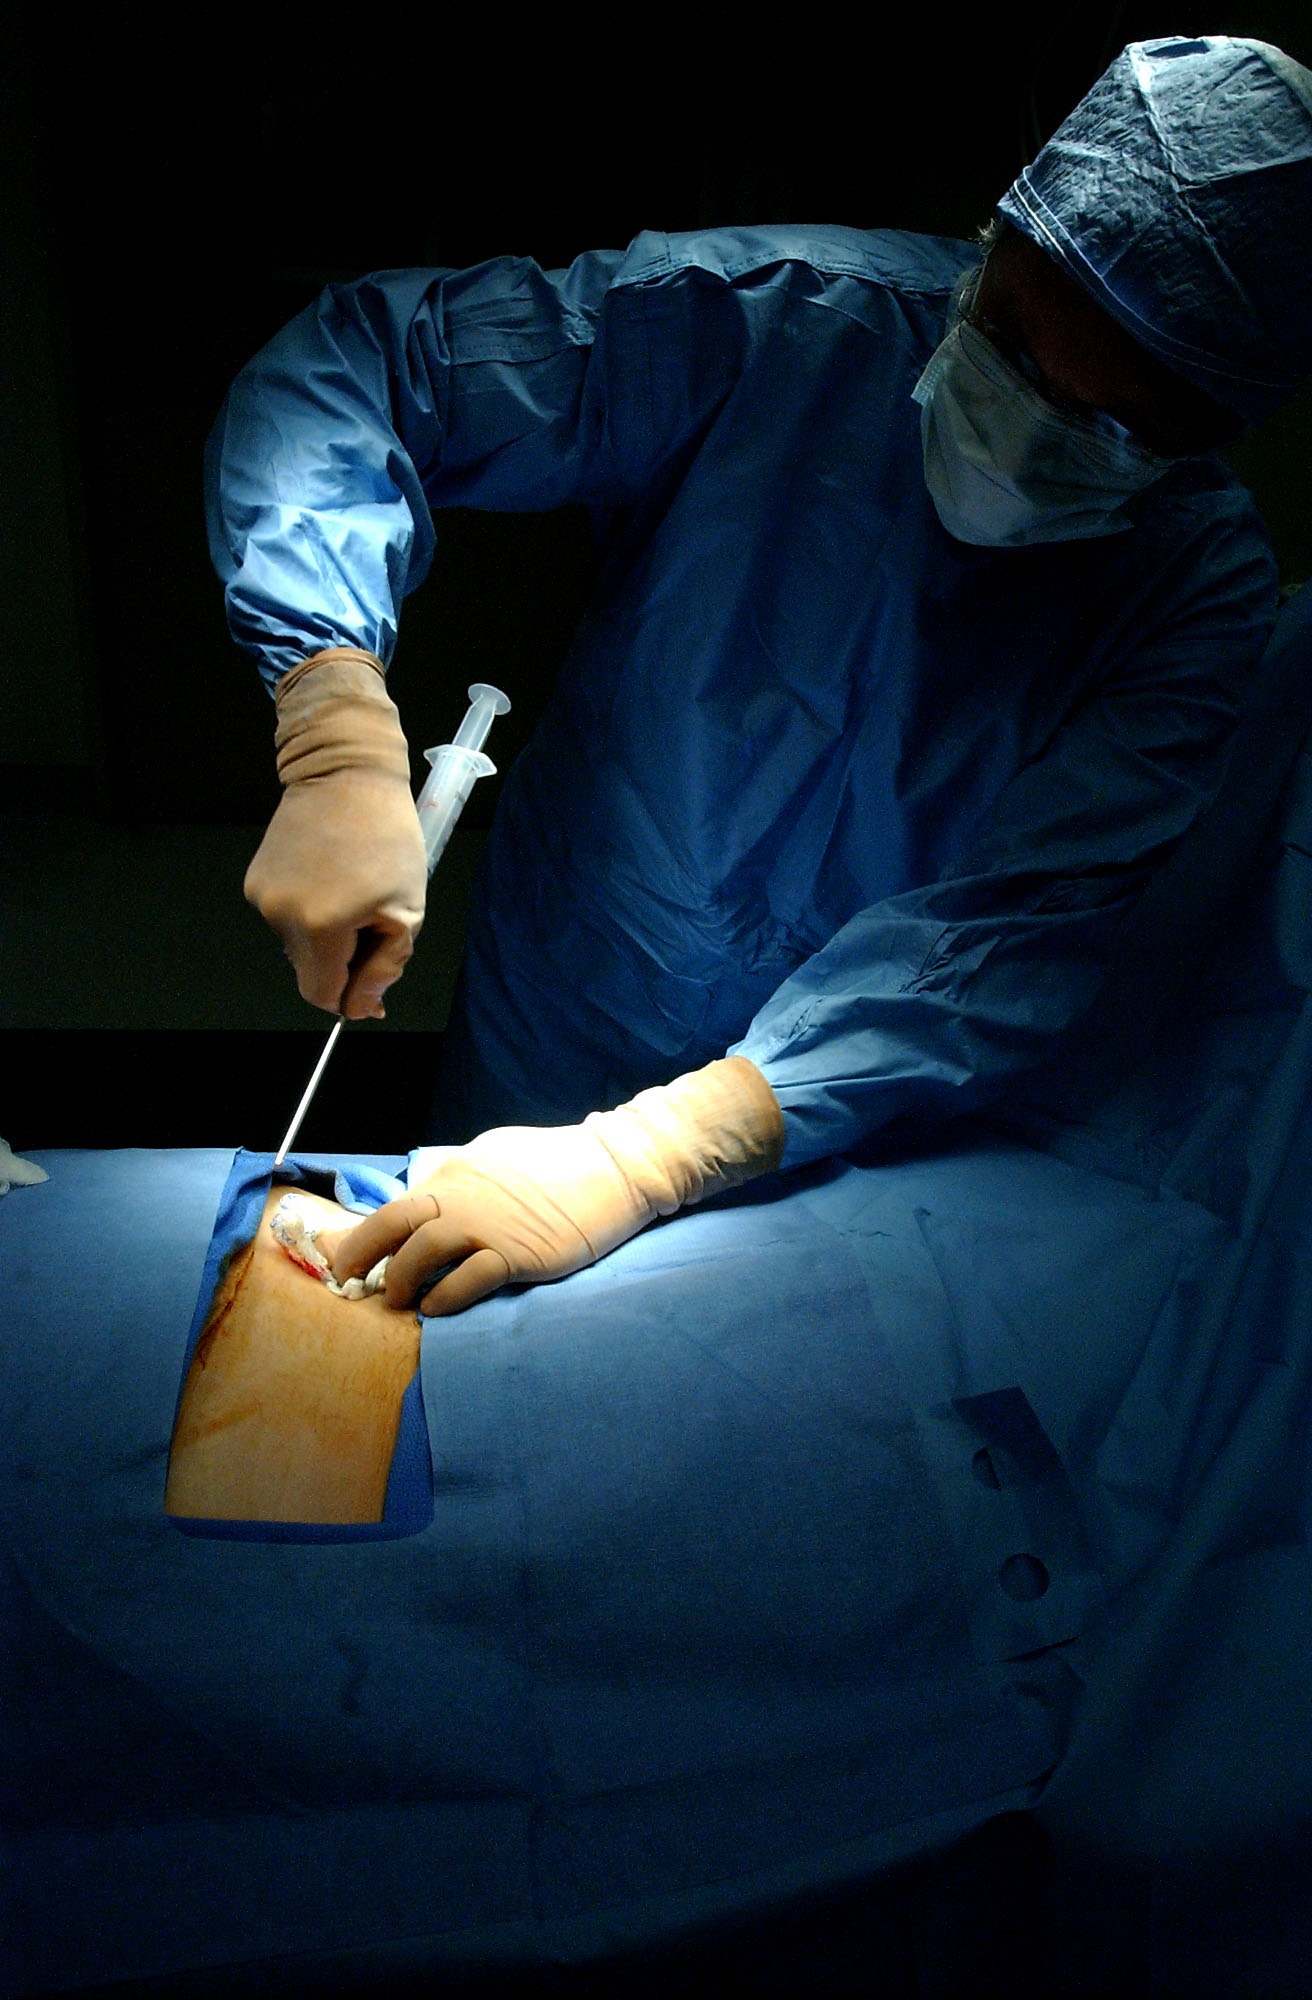
hand, light, color, sitting, blue, medicine, arm, hospital, doctor, medical, surgery, patient, physician, operation, surgical, sense, human positions, georgetown university hospital, bone marrow harvest